History of the French Navy

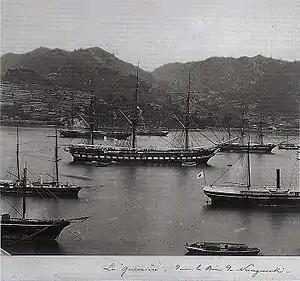
The commanded by Admiral Pierre-Gustave Roze was the lead ship in the French campaign against Korea, 1866. Here the ship is photographed in Nagasaki harbour, circa 1865.

During the American War of Independence the French Navy played a decisive role in supporting the American side. The French Navy was the only standing navy to fight the British, alongside the modest Continental and American state navies and American privateers. In a hard-fought effort, the French under de Grasse managed to repulse a British fleet at the Battle of the Chesapeake in 1781, ensuring that the Franco-American ground forces would win the ongoing Battle of Yorktown. The career of de Grasse ended when he was captured during the decisive French defeat at the 1782 Battle of the Saintes.